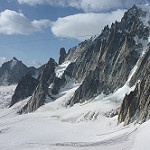
Scene: Outdoor